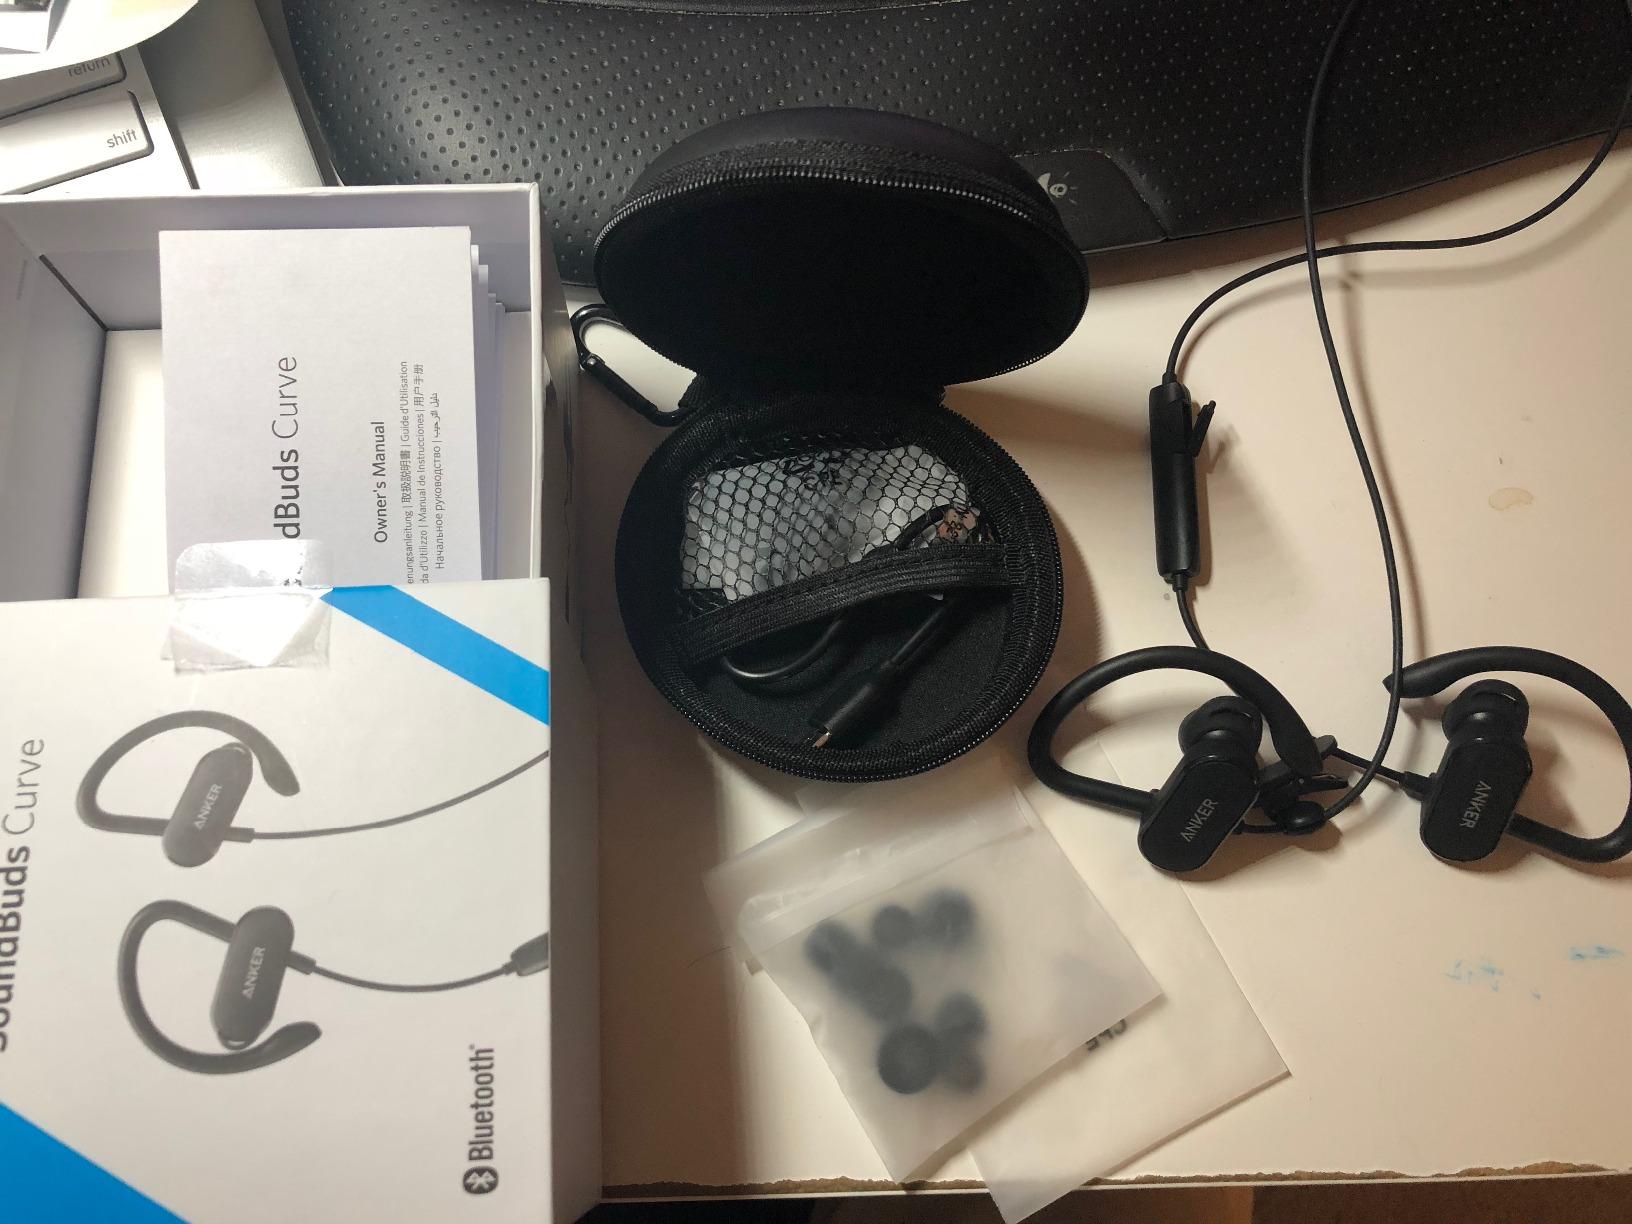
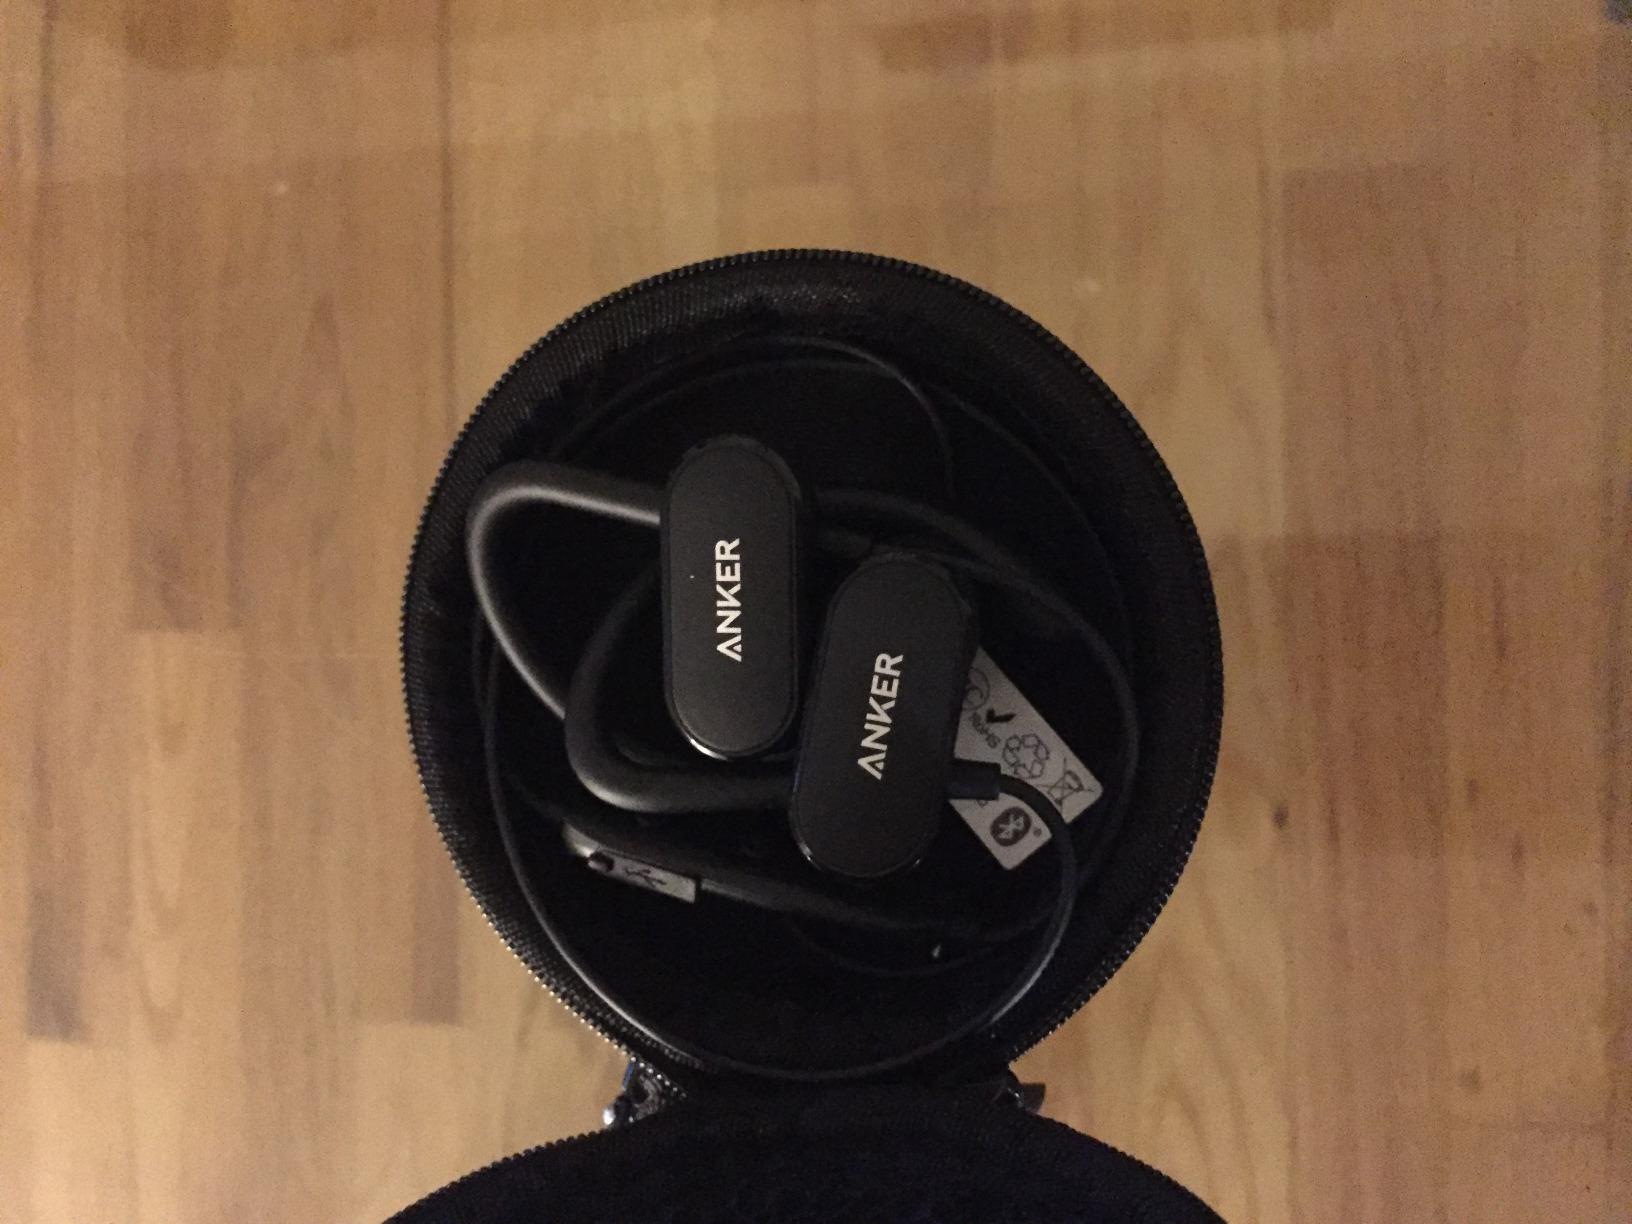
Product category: headphones
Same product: yes